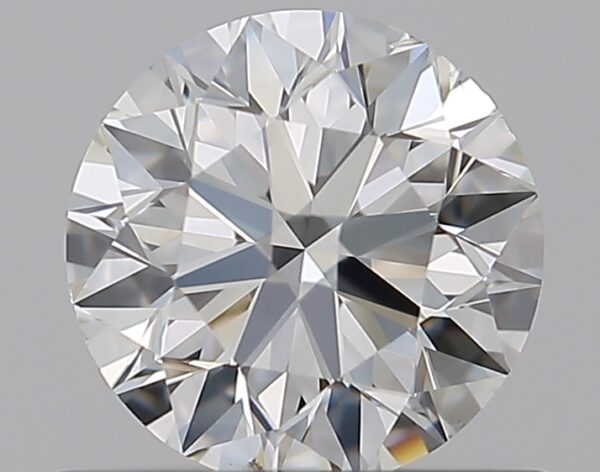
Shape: round
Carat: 0.7
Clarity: SI1
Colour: G
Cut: VG
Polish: EX
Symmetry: EX
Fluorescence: N
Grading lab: GIA
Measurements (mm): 5.6 x 5.64 x 3.53